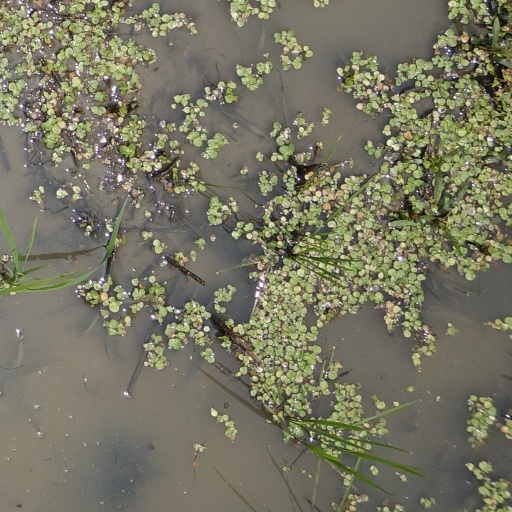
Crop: rice